Dogtown and Z-Boys

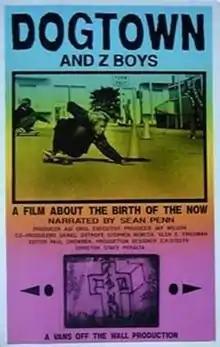
Theatrical release poster

Dogtown and Z-Boys is a 2001 American documentary film co-written and directed by Stacy Peralta, produced by Agi Orsi, and narrated by Sean Penn. The documentary explores the pioneering of the Zephyr skateboard team in the 1970s (of which Peralta was a member) and the evolving sport of skateboarding. Using a mix of film of the Zephyr skateboard team (Z-Boys) shot in the 1970s by Craig Stecyk, along with contemporary interviews, the documentary tells the story of a group of teenage surfer/skateboarders and their influence on the history of skateboarding (and to a lesser extent surfing) culture.